Alpha Vulpeculae

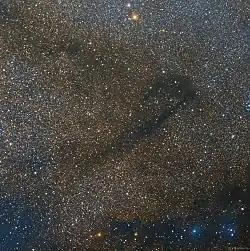
Amateur image of the dark nebula LDN 778 (center) and Alpha Vulpeculae, (red giant, top center).

α Vulpeculae has evolved away from the main sequence after exhausting its core hydrogen and is now a red giant, probably on the red giant branch. It is about 11.3 billion years since it first formed. It has an effective surface temperature of and a bolometric luminosity of , meaning that its radius is .